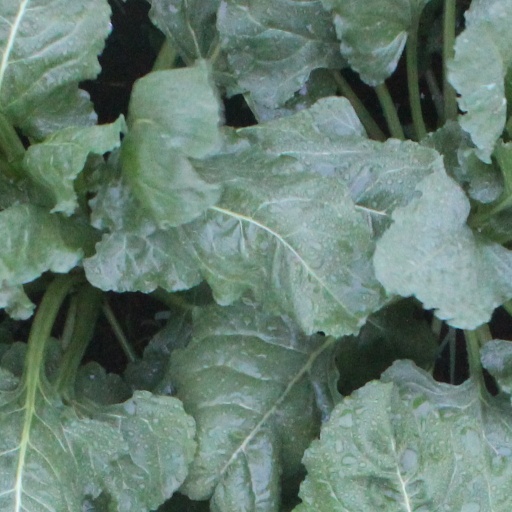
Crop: sugar beet